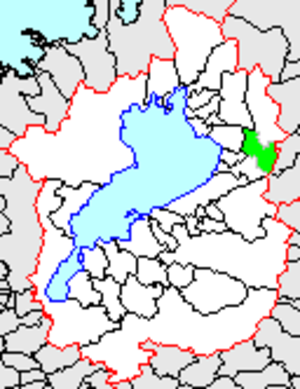
Santō est un ancien bourg du Japon situé dans le district de Sakata de la préfecture de Shiga, où se trouvait la Kashiwabara-juku, soixantième des soixante-neuf stations du Nakasendō à l'époque d'Edo.